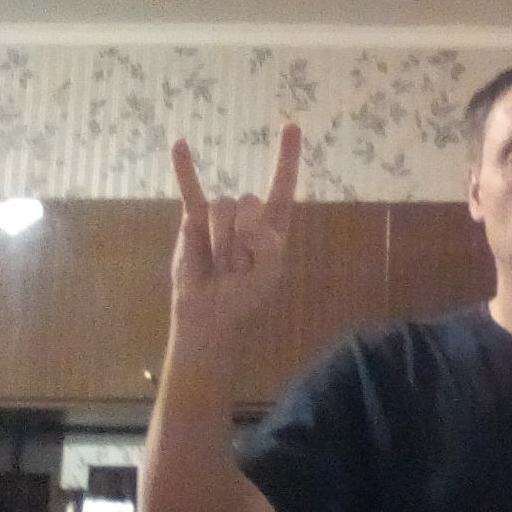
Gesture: rock